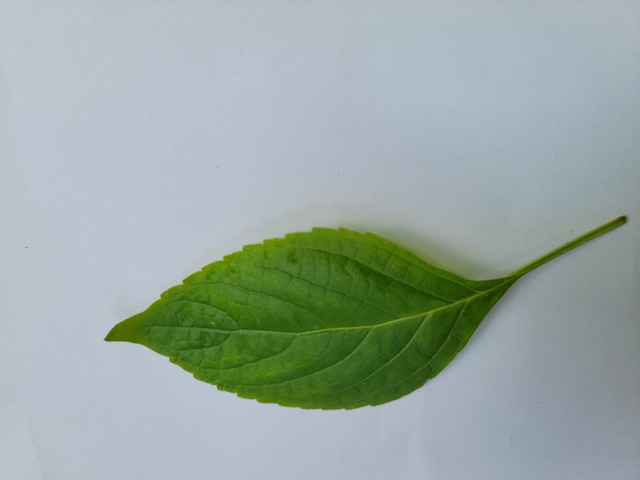
Plant: ramtulsi